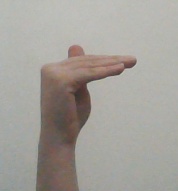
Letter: khaa